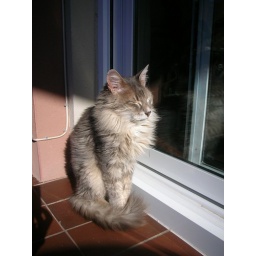
old cat gris (he is 15!!) enjoying the warm autumn sun in our balcony in bcn